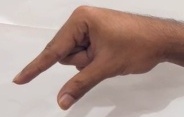
ASL sign: Q